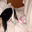
Label: dog